Launceston (UK Parliament constituency)

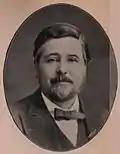
Thomas Owen

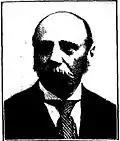
Moulton

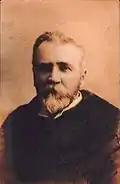
Marks

Another General Election was required to take place before the end of 1915. The political parties had been making preparations for an election to take place and by July 1914, the following candidates had been selected;